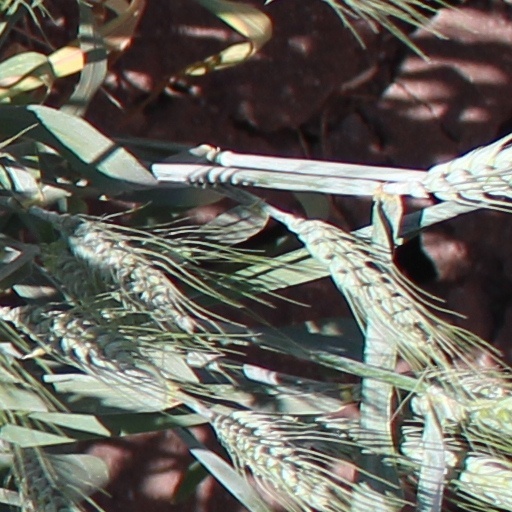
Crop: wheat